Sarid

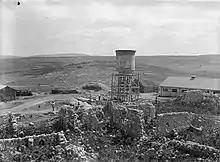
Sarid 1931

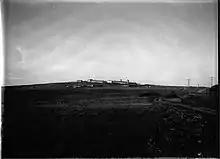
Sarid 1936

The area was acquired by the Jewish community as part of the Sursock Purchase. The kibbutz was established by Jewish immigrants from Czechoslovakia, Poland and Soviet Union in 1926, on lands purchased from the village of Khuneifis. The land was sold by the Sursock family, its absentee landlords. The name was taken from the biblical city of Sarid, situated in the southern part of the tribe of Zebulun (Joshua 19:10). The ancient city is thought to be located in nearby Tel Shadud. By the 1931 census, Sarid had a population of 69, 3 Muslims and 65 Jews, in 9 houses.